Lobotomy

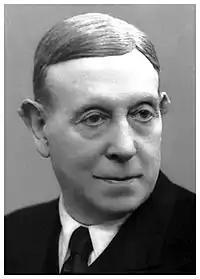
The pioneer of lobotomies, the Portuguese neurologist and Nobel Laureate António Egas Moniz

Intending to ameliorate symptoms in those with violent and intractable conditions rather than effect a cure, Burckhardt began operating on patients in December 1888, but both his surgical methods and instruments were crude and the results of the procedure were mixed at best. He operated on six patients in total and, according to his own assessment, two experienced no change, two patients became quieter, one patient experienced epileptic convulsions and died a few days after the operation, and one patient improved. Complications included motor weakness, epilepsy, sensory aphasia and "word deafness". Claiming a success rate of 50 percent, he presented the results at the Berlin Medical Congress and published a report, but the response from his medical peers was hostile and he did no further operations.